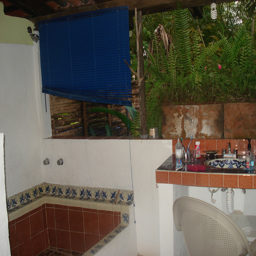
a bathroom with half wall by the sink and shower
An old ancient outdoor/indoor bathroom with blue blinds.
A bathroom area with a tiled tub and sink.
This is a photo of someones bathroom.
There is a bathtub made of tiles and small sink to the right.